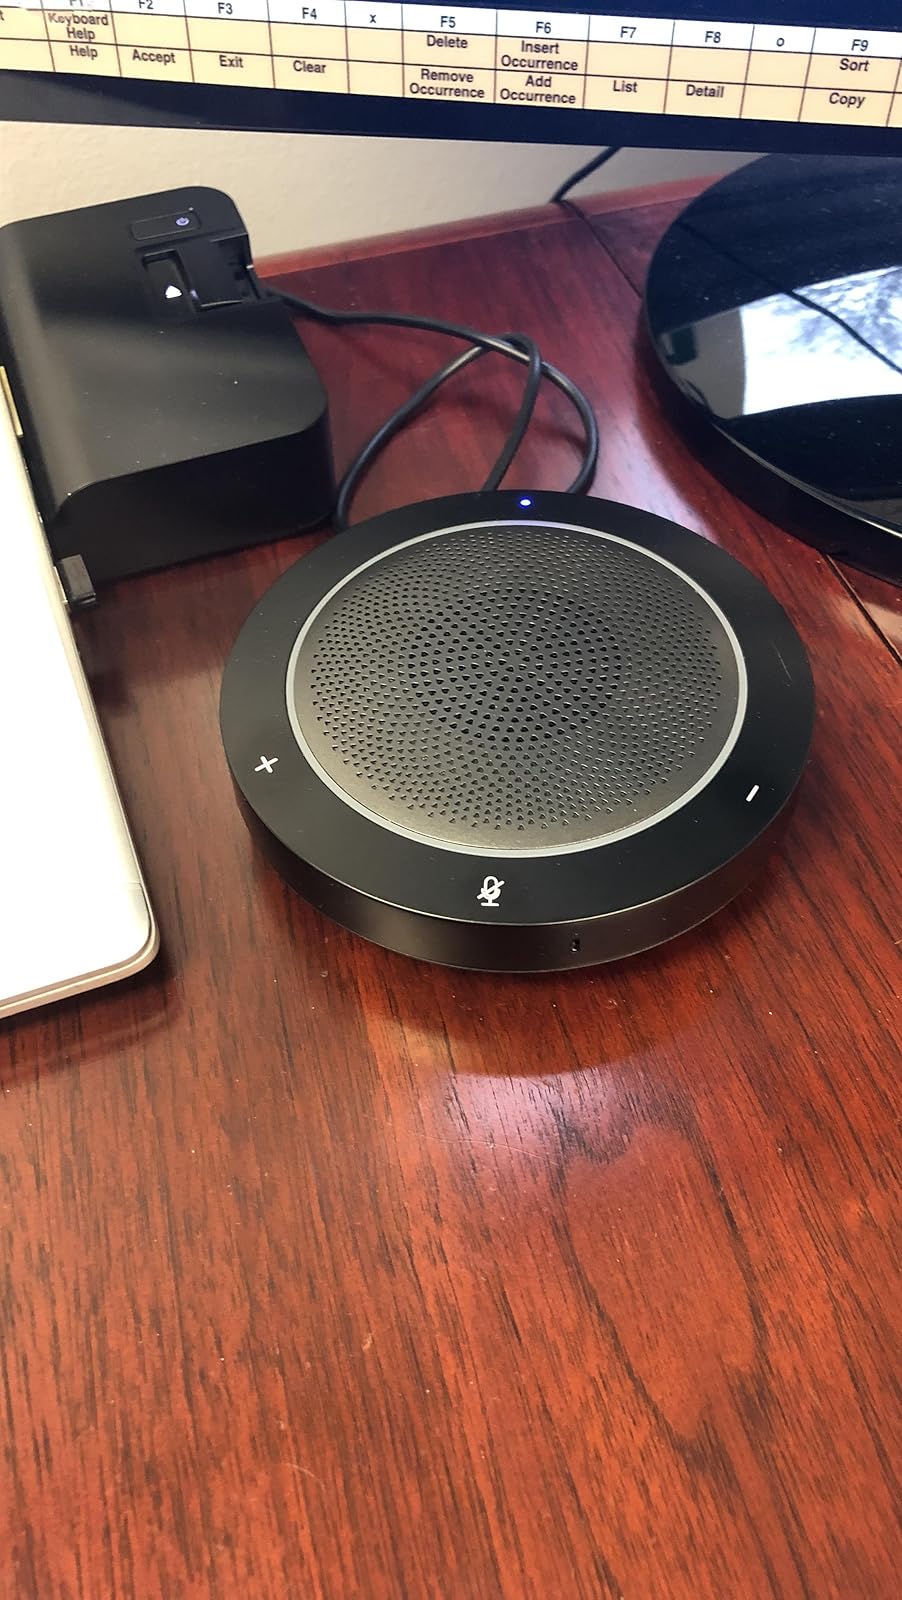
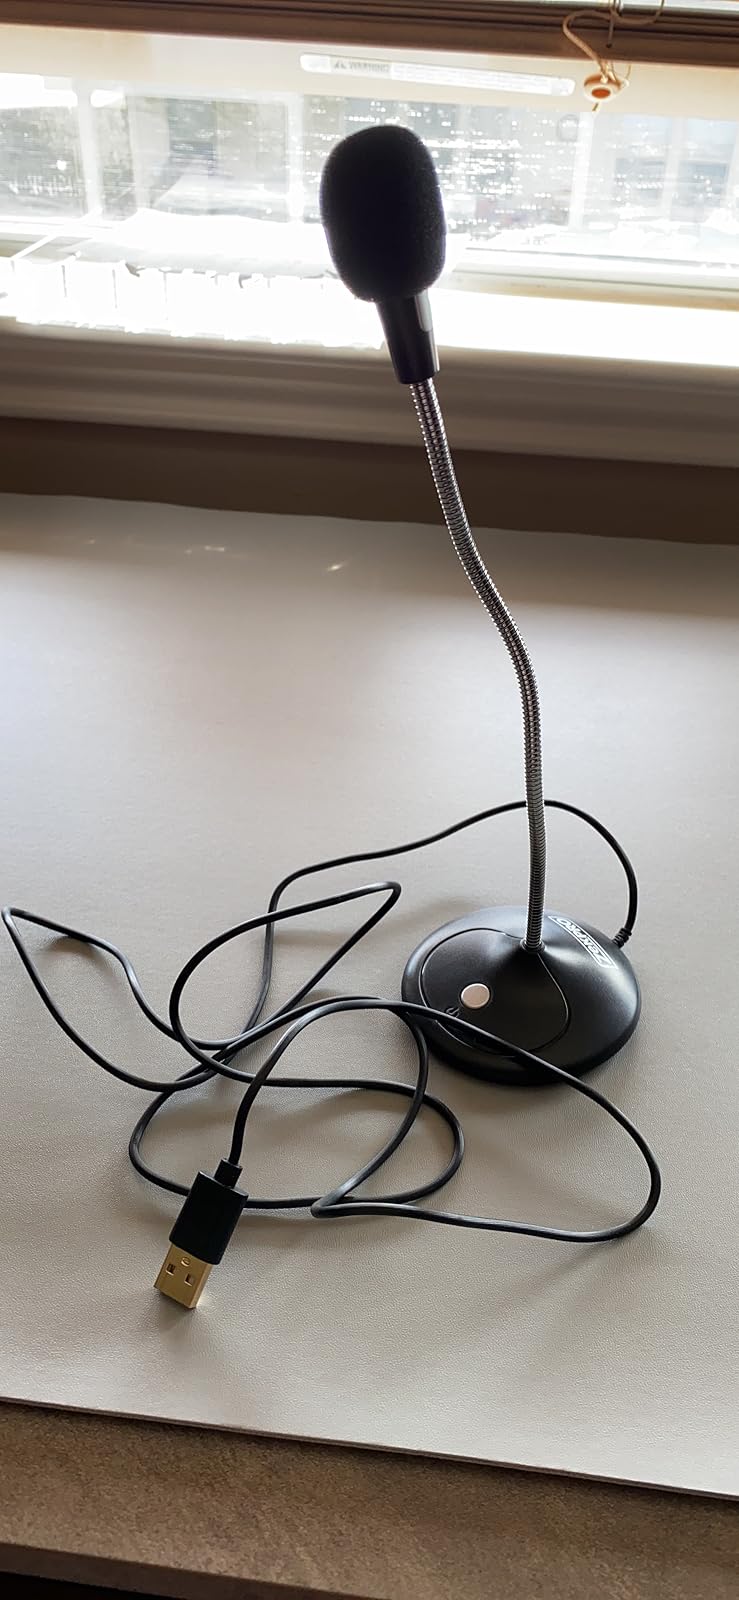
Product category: microphone
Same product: no